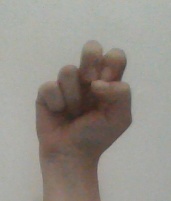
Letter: gaaf